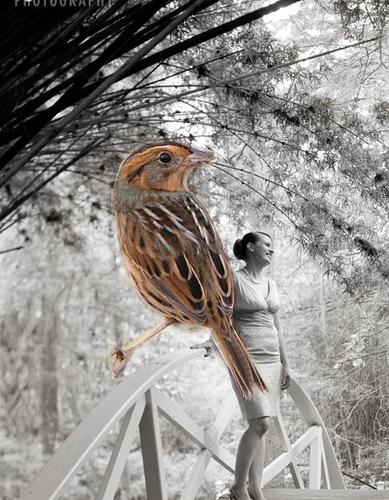
Bird species: Nelson_Sharp_tailed_Sparrow
Bird type: landbird
Background: land